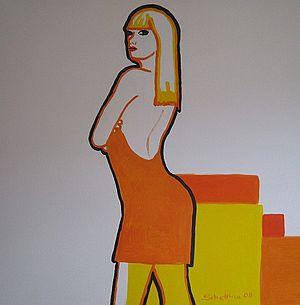
Martina Schettina est une artiste autrichienne, peintre et sculpteur.